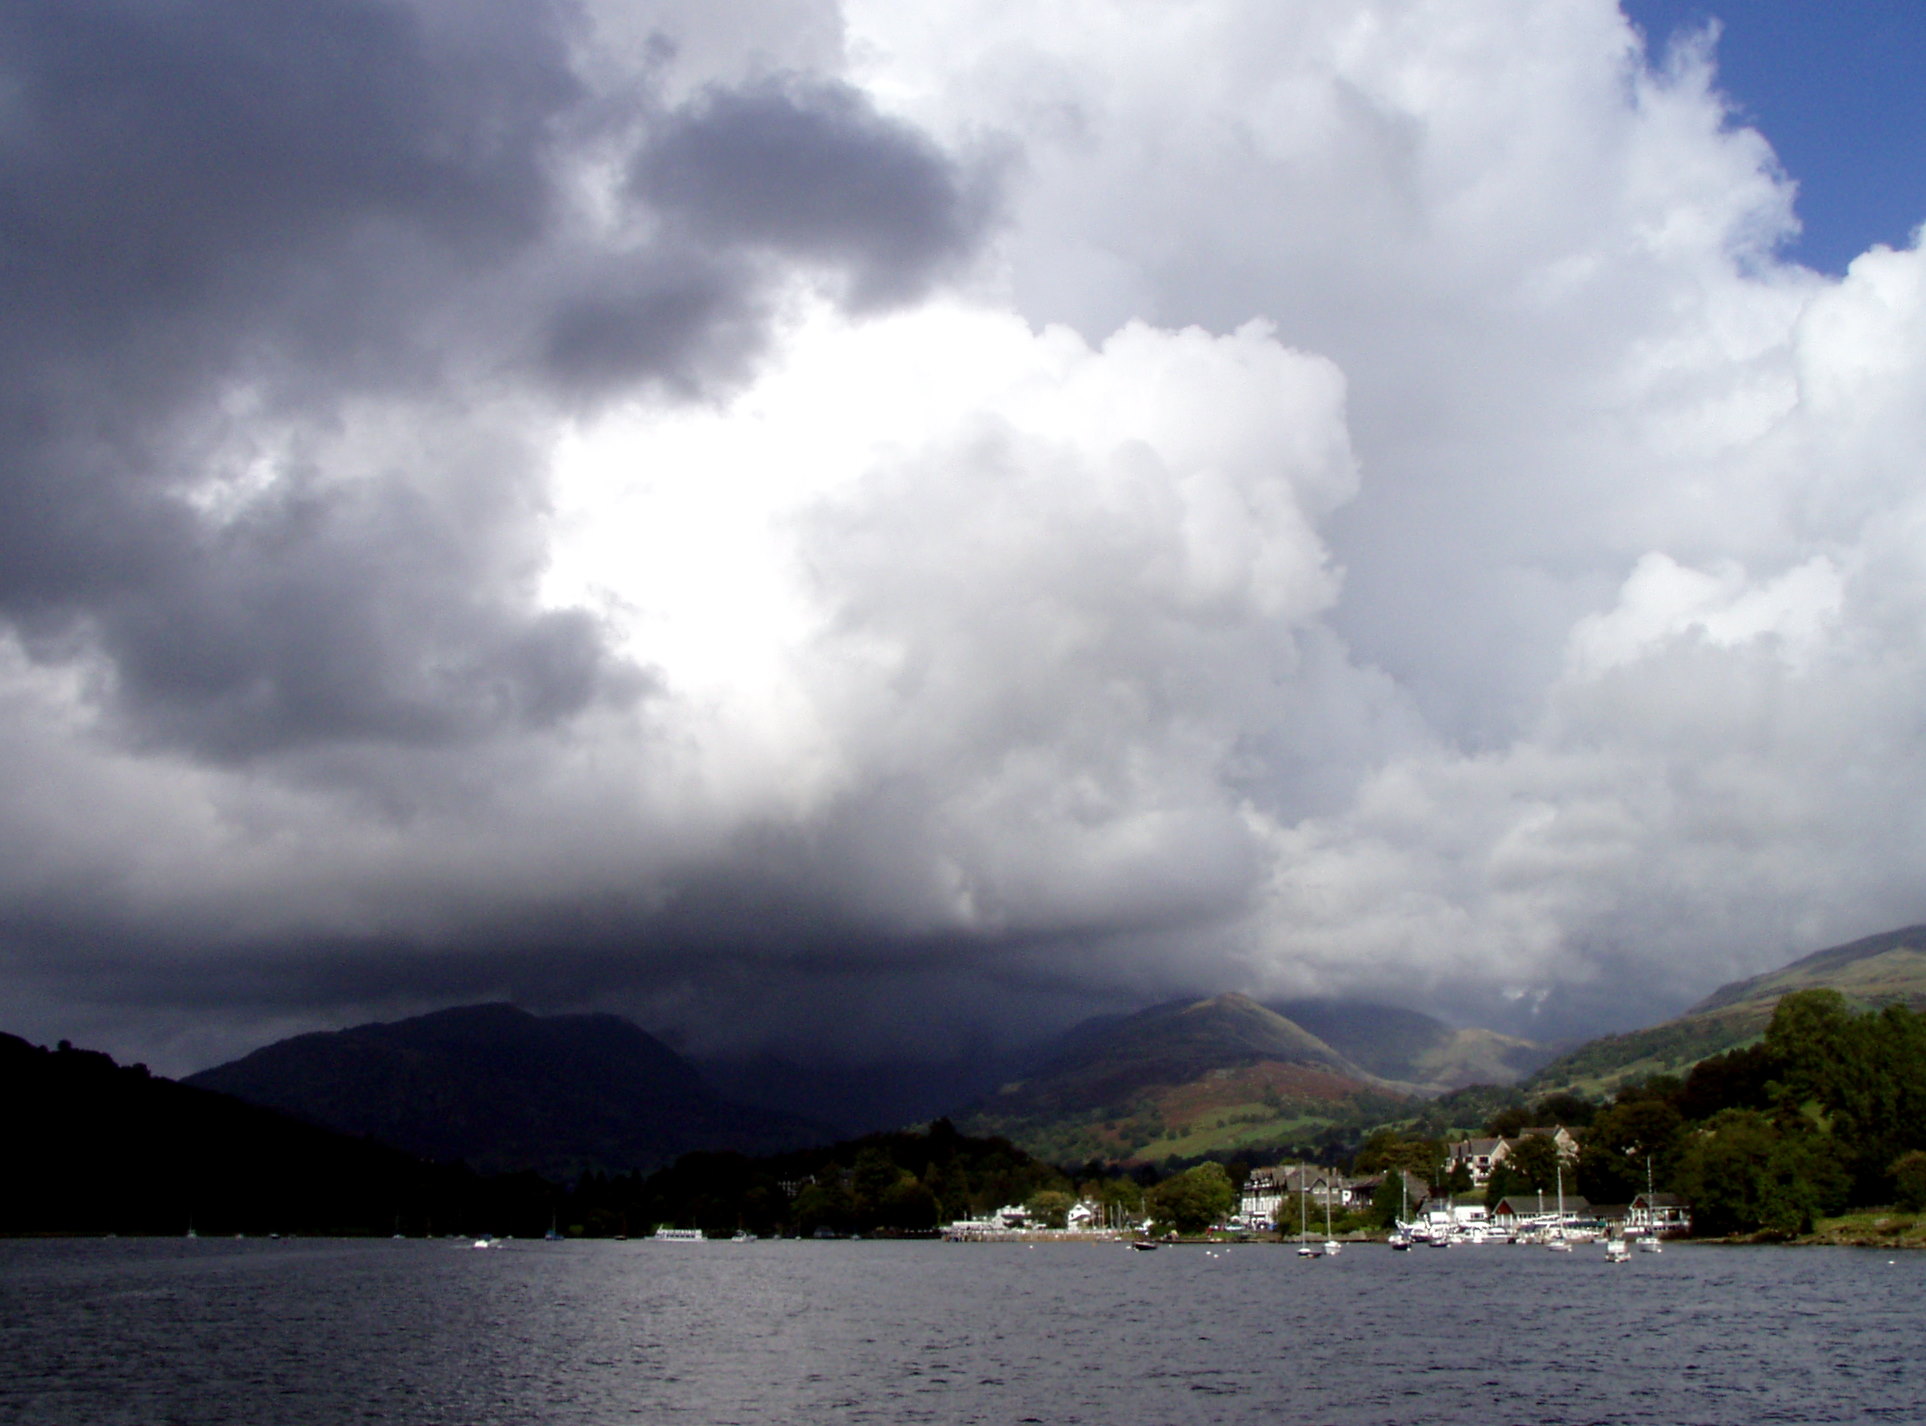
landscape, sea, horizon, mountain, cloud, sky, lake, weather, cumulus, fjord, highland, loch, meteorological phenomenon, atmospheric phenomenon